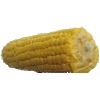
Label: Corn 1